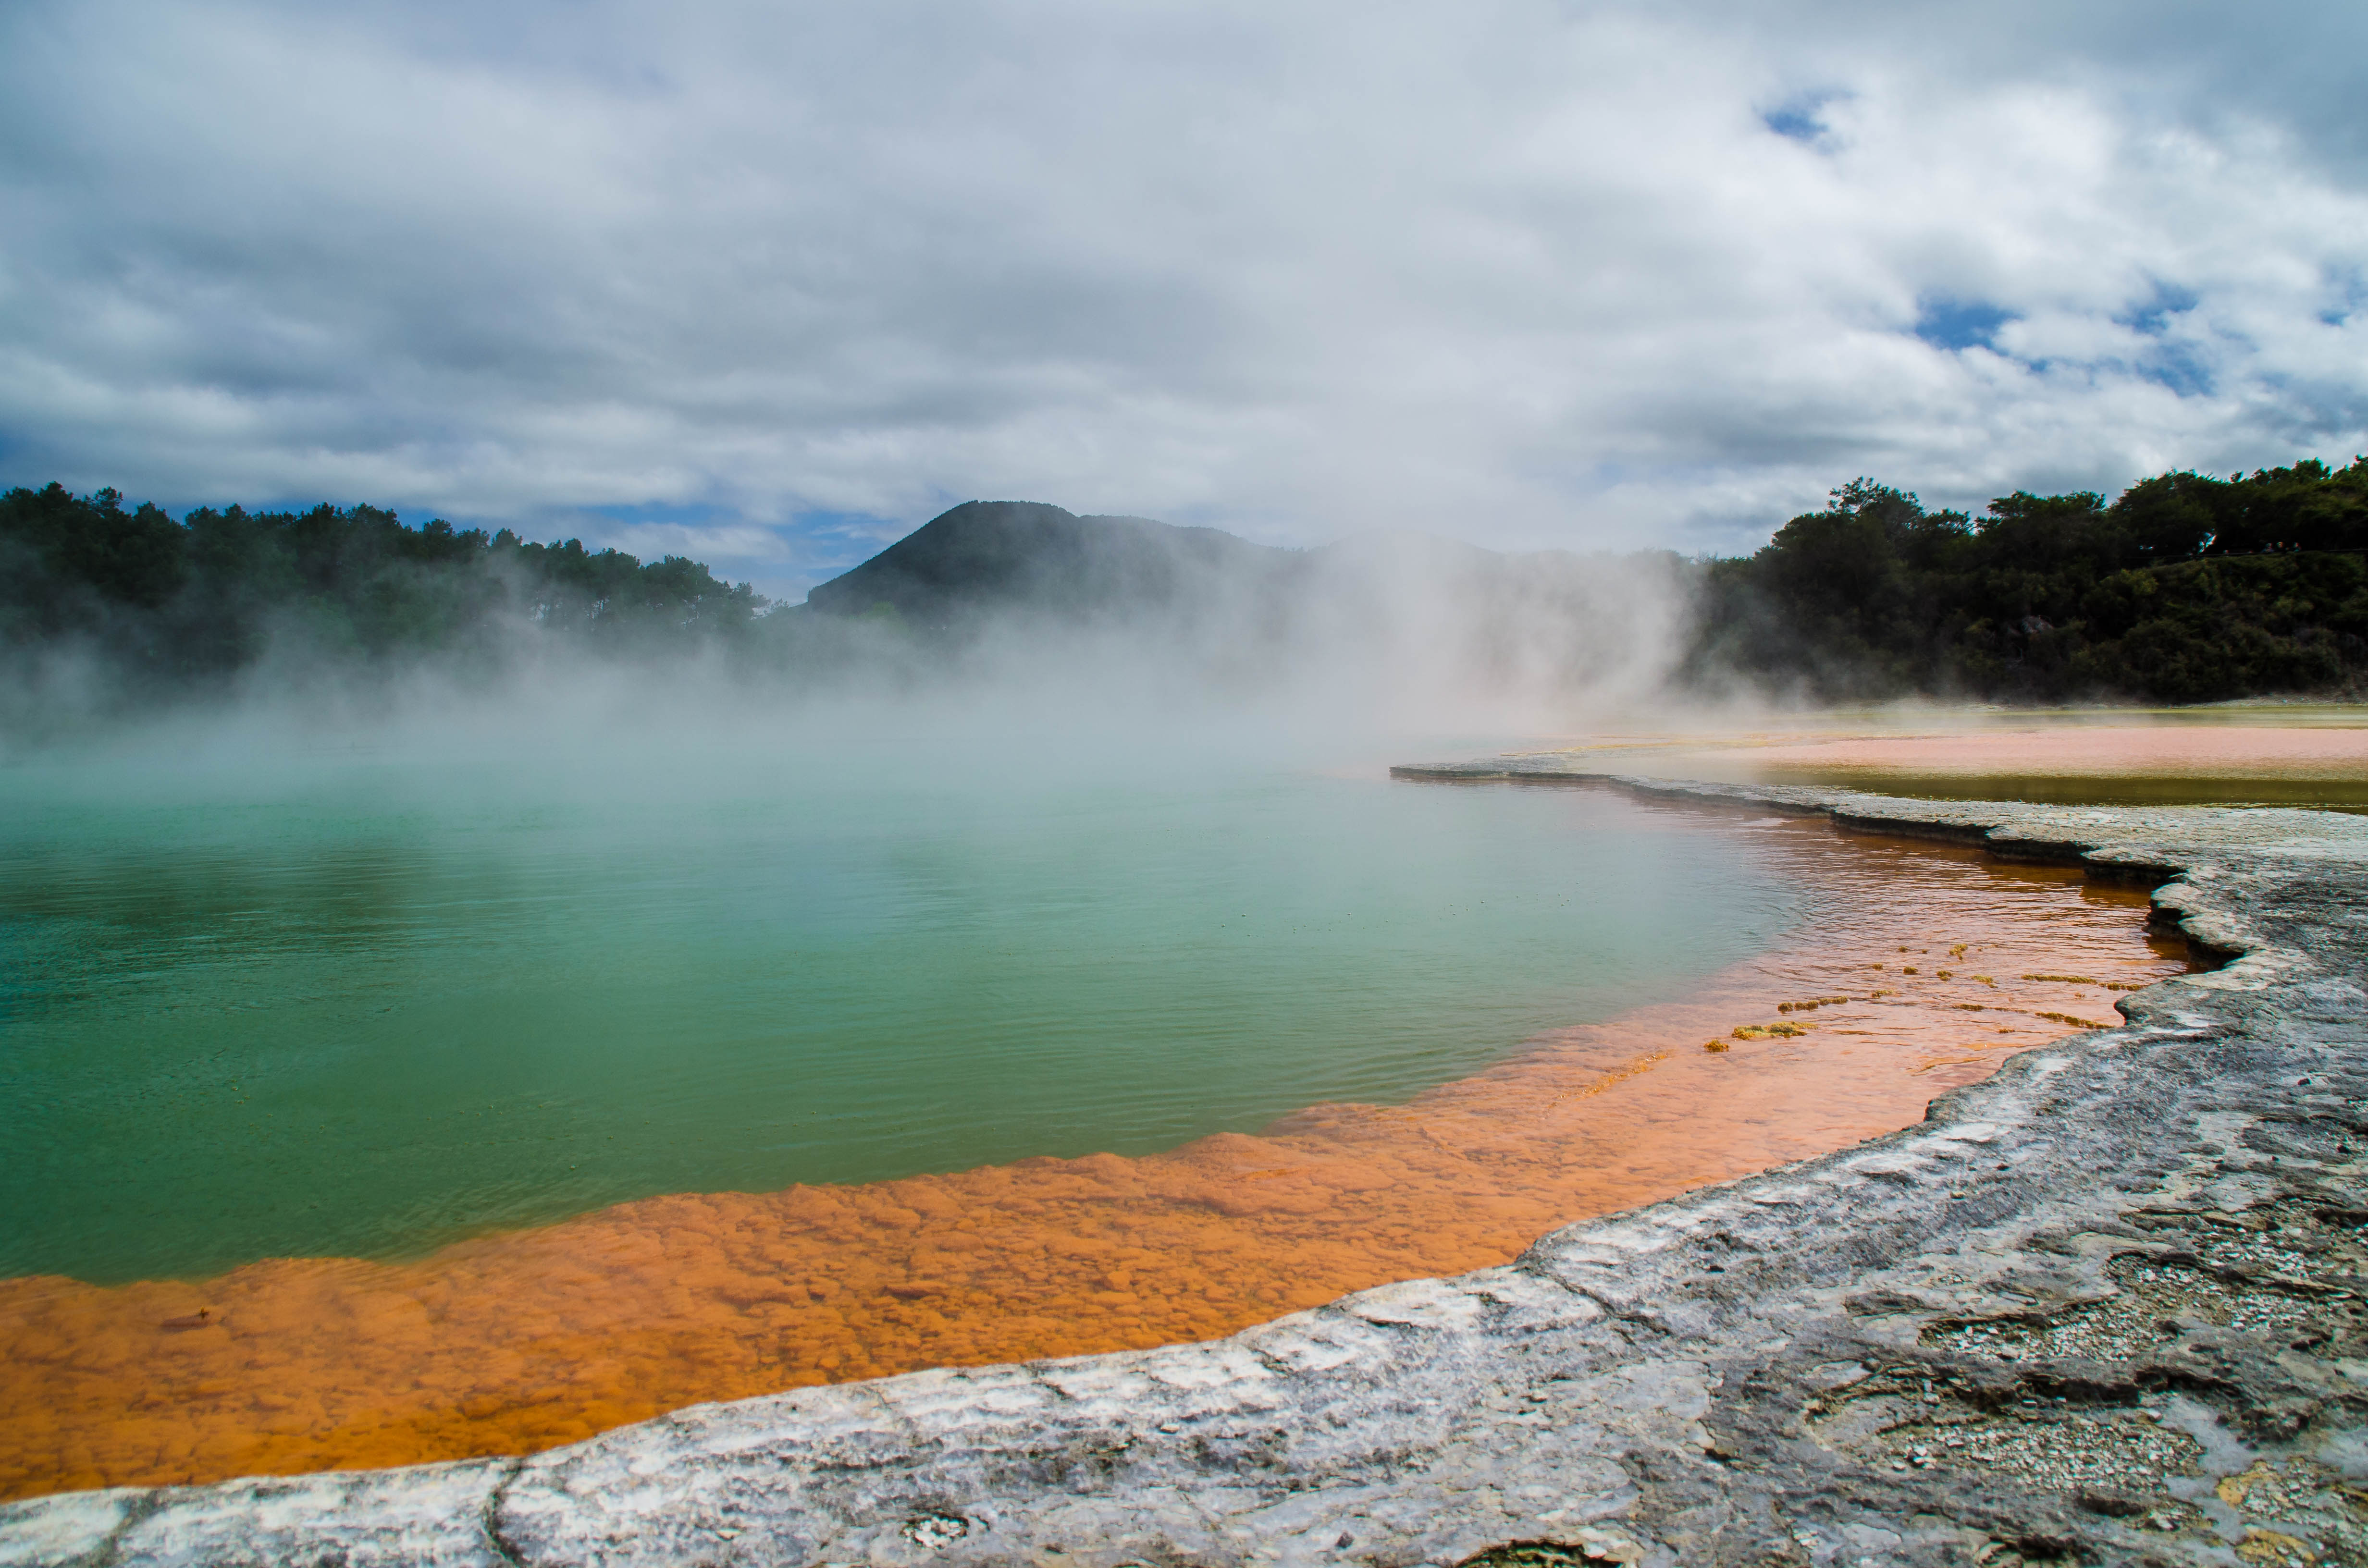
landscape, sea, coast, water, nature, rock, wilderness, mountain, cloud, sunlight, morning, shore, wave, lake, river, orange, reflection, island, reservoir, nikon, terrain, national park, body of water, north, newzealand, gas, tamron, d5100, loch, water feature, sulphur, 18200mm, landform, rotorua, pools, geographical feature, atmospheric phenomenon